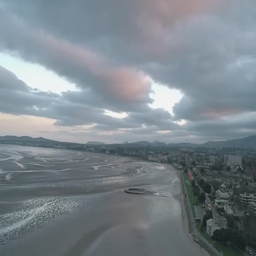
aerial shot of the coast from a beach just outside a city